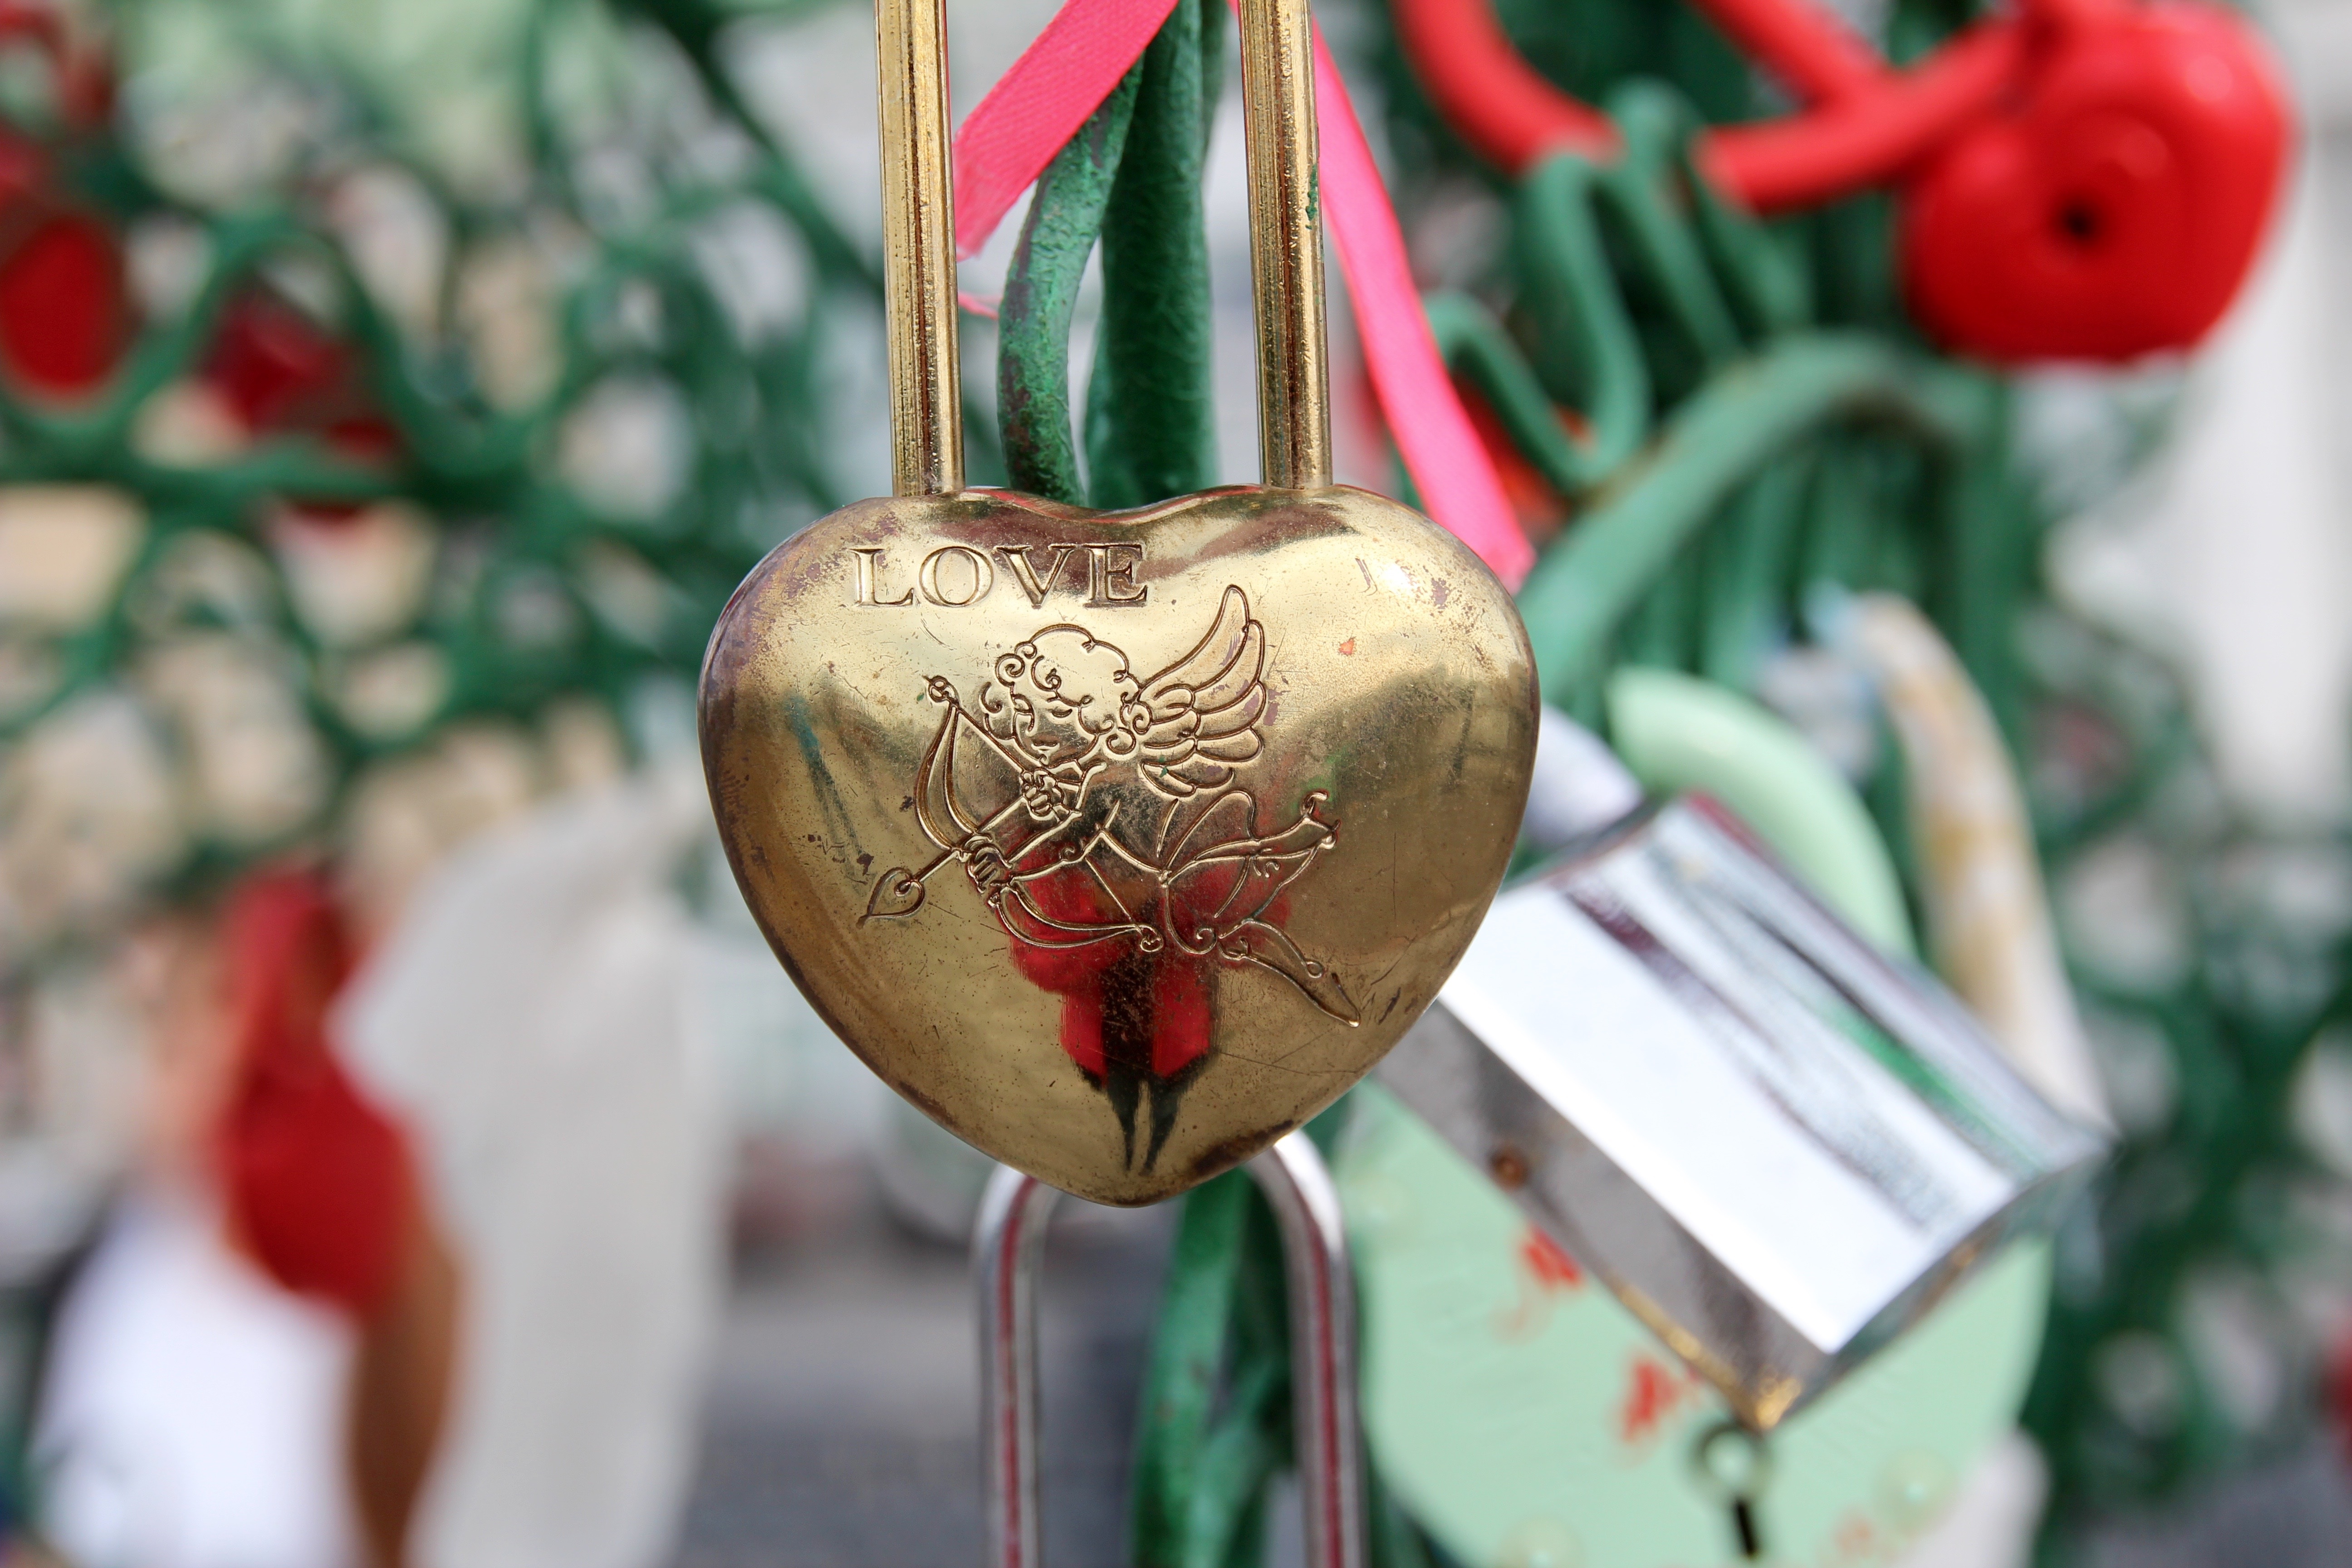
tree, flower, glass, love, spring, green, red, color, holiday, tourism, christmas, marriage, christmas decoration, capital, moscow, organ, russia, castles, historically, east, soviet union